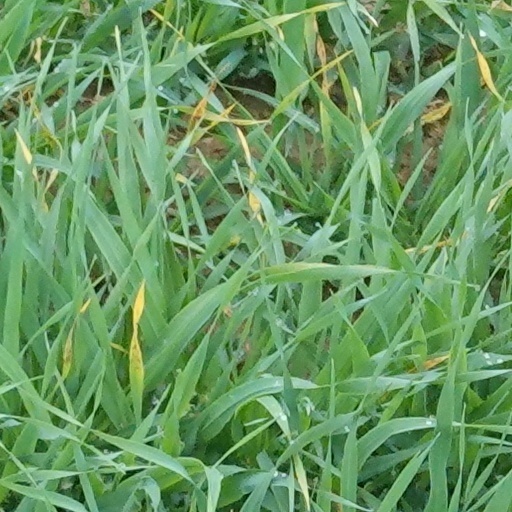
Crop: wheat